NK Olimpija Ljubljana

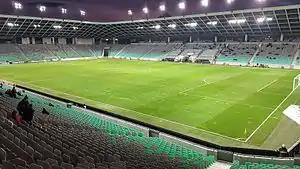
Stožice Stadium

Stožice Stadium is a football stadium located in Ljubljana with a capacity of 16,038 covered seats. It was designed by the Sadar + Vuga architecture bureau and is the biggest Slovenian football stadium. It opened in August 2010 and lies in the Bežigrad district, north of the city centre. Together with an indoor arena, it is a part of the Stožice Sports Park. The stadium also has 558 VIP seats and 97 spots for persons with disabilities. Olimpija played its first match at the new stadium on 22 August 2010, in front of 7,000 spectators in a league match against Koper. The record home attendance was set in 2014, when 15,972 spectators gathered to watch Olimpija play against English Premier League side Chelsea in a friendly match. The stadium is also used as the main venue for home matches of the Slovenia national football team, as well as for many cultural events such as music concerts.